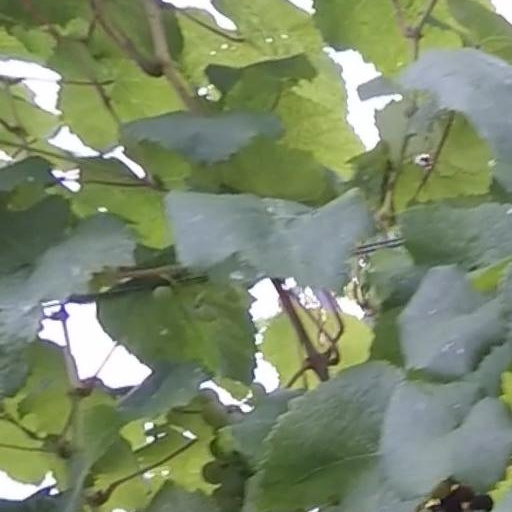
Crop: grape